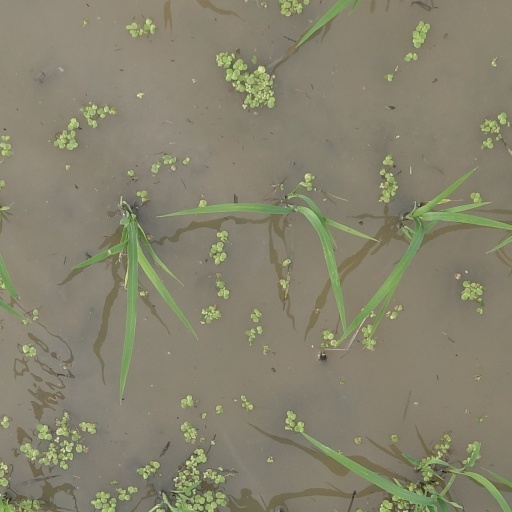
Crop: rice